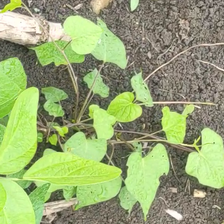
Weed species: Obscure_morning _glory(Ipomoea obscura)